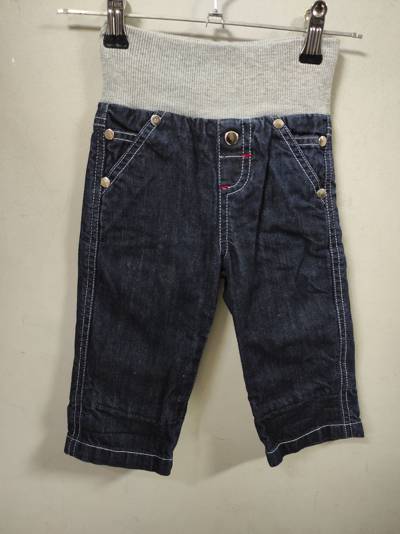
Waste category: clothes